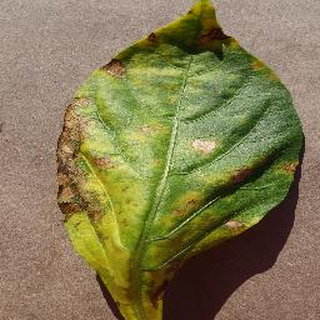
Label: bell_pepper_bacterial_spot